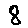
Label: 8